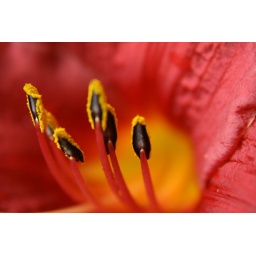
A red flower by my pond.